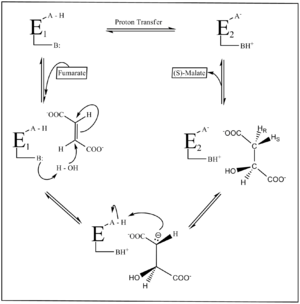
La fumarase, ou fumarate hydratase, est une lyase qui catalyse la réaction :